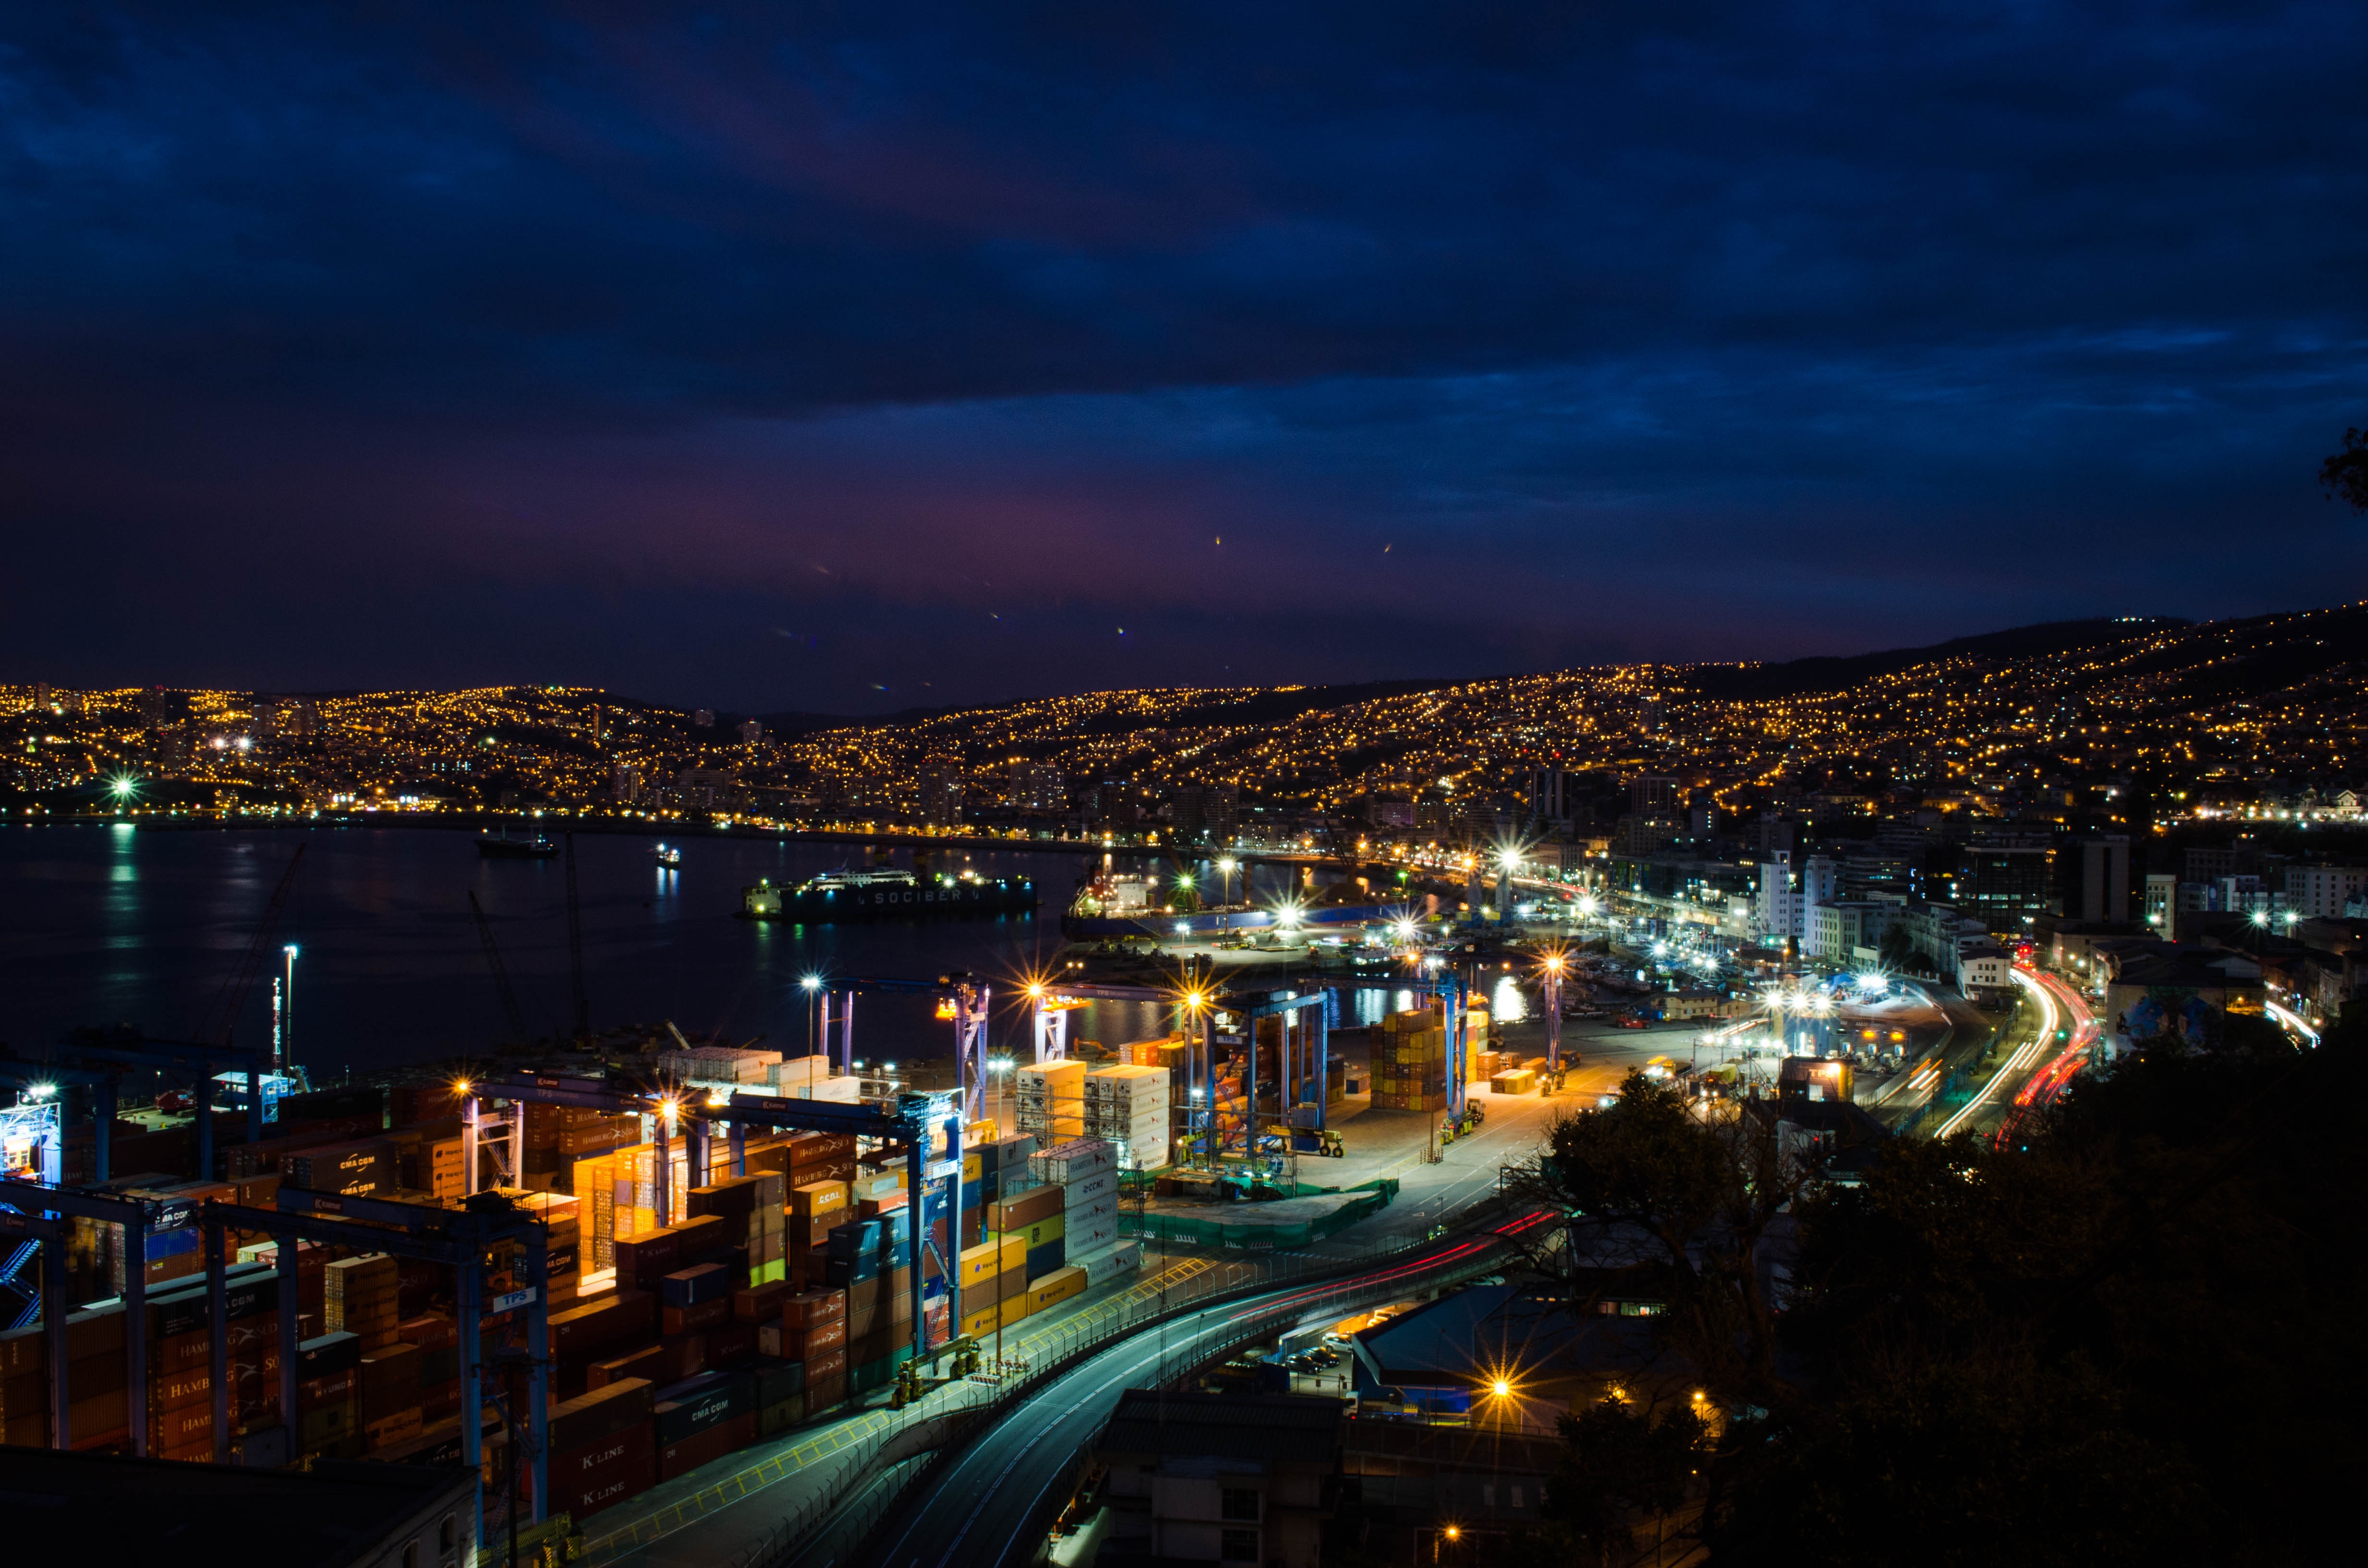
landscape, horizon, light, architecture, sky, sunset, skyline, night, morning, dawn, city, skyscraper, cityscape, downtown, dark, dusk, evening, reflection, darkness, at night, lights, metropolis, urban landscape, valparaiso, urban area, human settlement, metropolitan area